Michigan Department of Transportation

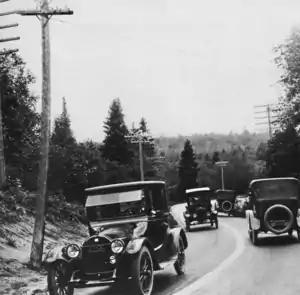
Dead Man's Curve along the Marquette–Negaunee Road shown in 1917 with its hand-painted centerline, the first in the nation

The first State Highway Department was created on July 1, 1905. The department was born out of the Good Roads Movement at the turn of the century. Bicycle enthusiasts as a part of the League of American Wheelmen pushed for better roads and streets. They also wanted to ensure that bicyclists could use these streets and roads free from interference from horsedrawn vehicles. This movement persuaded the Michigan State Legislature to form a State Highway Commission in 1892. Another law in 1893 allowed voters in each county to establish county road commissions. The attention of Michigan residents was turned to the good-roads movement by Horatio S. Earle, the first state highway commission. In 1900 he organized the first International Road Congress in Port Huron and even put together a tour of a macadam road. He even ran for the state senate in 1900 at the urging of the Detroit Wheelmen bicycle club.